Gustave Whitehead

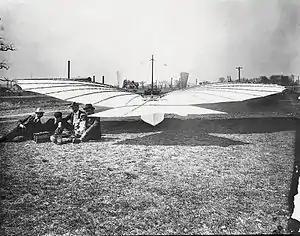
The No. 21 aircraft. Whitehead sits beside it with daughter Rose in his lap; others in the photo are not identified. A pressure-type engine rests on the ground in front of the group.

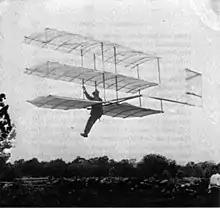
Whitehead piloting his glider of 1903

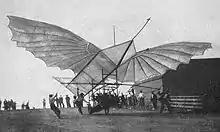
Whitehead's Albatros-type glider, 1905–1906

Whitehead did not give identifiers to his first aircraft, but according to Randolph and Harvey to the end of 1901 he had built "fifty-six airplanes".